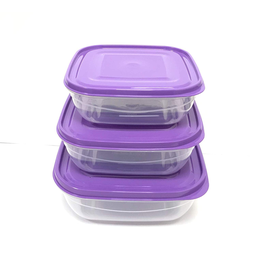
Label: plastic